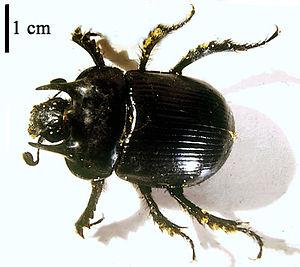
Typhaeus typhoeus mâle (ou espèce très proche, car sur ce secteur la pointe centrale est inhabituellement arrondie). C'est une des nombreuses espèces de coléoptères qu'on trouvait autrefois communément sur le Plateau d'Helfaut. C'est un bousier qui enterrait les crottes de mouton en y pondant ses œufs. Après la disparition des moutons, ils ont survécu en nourrissant leurs larves de crottes de lapin, mais ils ont presque disparu dans les années 1990. Ils sont plus abondant dans les zones sableuses, mais on en trouve parfois creusant leurs galeries sur des sols argileux, y compris relativement secs et durs, voire caillouteux (silex en l'occurrence). Lieu
La réserve naturelle des Landes d'Helfaut est l'une des anciennes réserves naturelles volontaires de la région Nord-Pas-de-Calais et l'une des quatre de ces réserves mises en place en guide de mesure compensatoires à la fragmentation du plateau d'Helfaut par la VNVA ou « Contournement d'Heuringhem ». Déclassée à la suite de la loi Démocratie de proximité de 2002, elle fait désormais partie de la Réserve naturelle régionale du plateau des landes.
Le Plateau d'Helfaut est le nom d'un site d'environ 300 hectares, situé près de Saint-Omer, en région Nord-Pas-de-Calais, situé dans le département du Pas-de-Calais. C'est un site géologique remarquable, dont la Réserve naturelle des Landes d'Helfaut sise sur la commune qui a donné son nom au Plateau. Ces réserves ont en fait été créées en guide de mesure compensatoire à la fragmentation écologique du plateau d'Helfaut pas la VNVA ou « Contournement d'Heuringhem » En réalité ce plateau a un équivalent de l'autre côté de la vallée de l'Aa, dite Plateau des Bruyères.